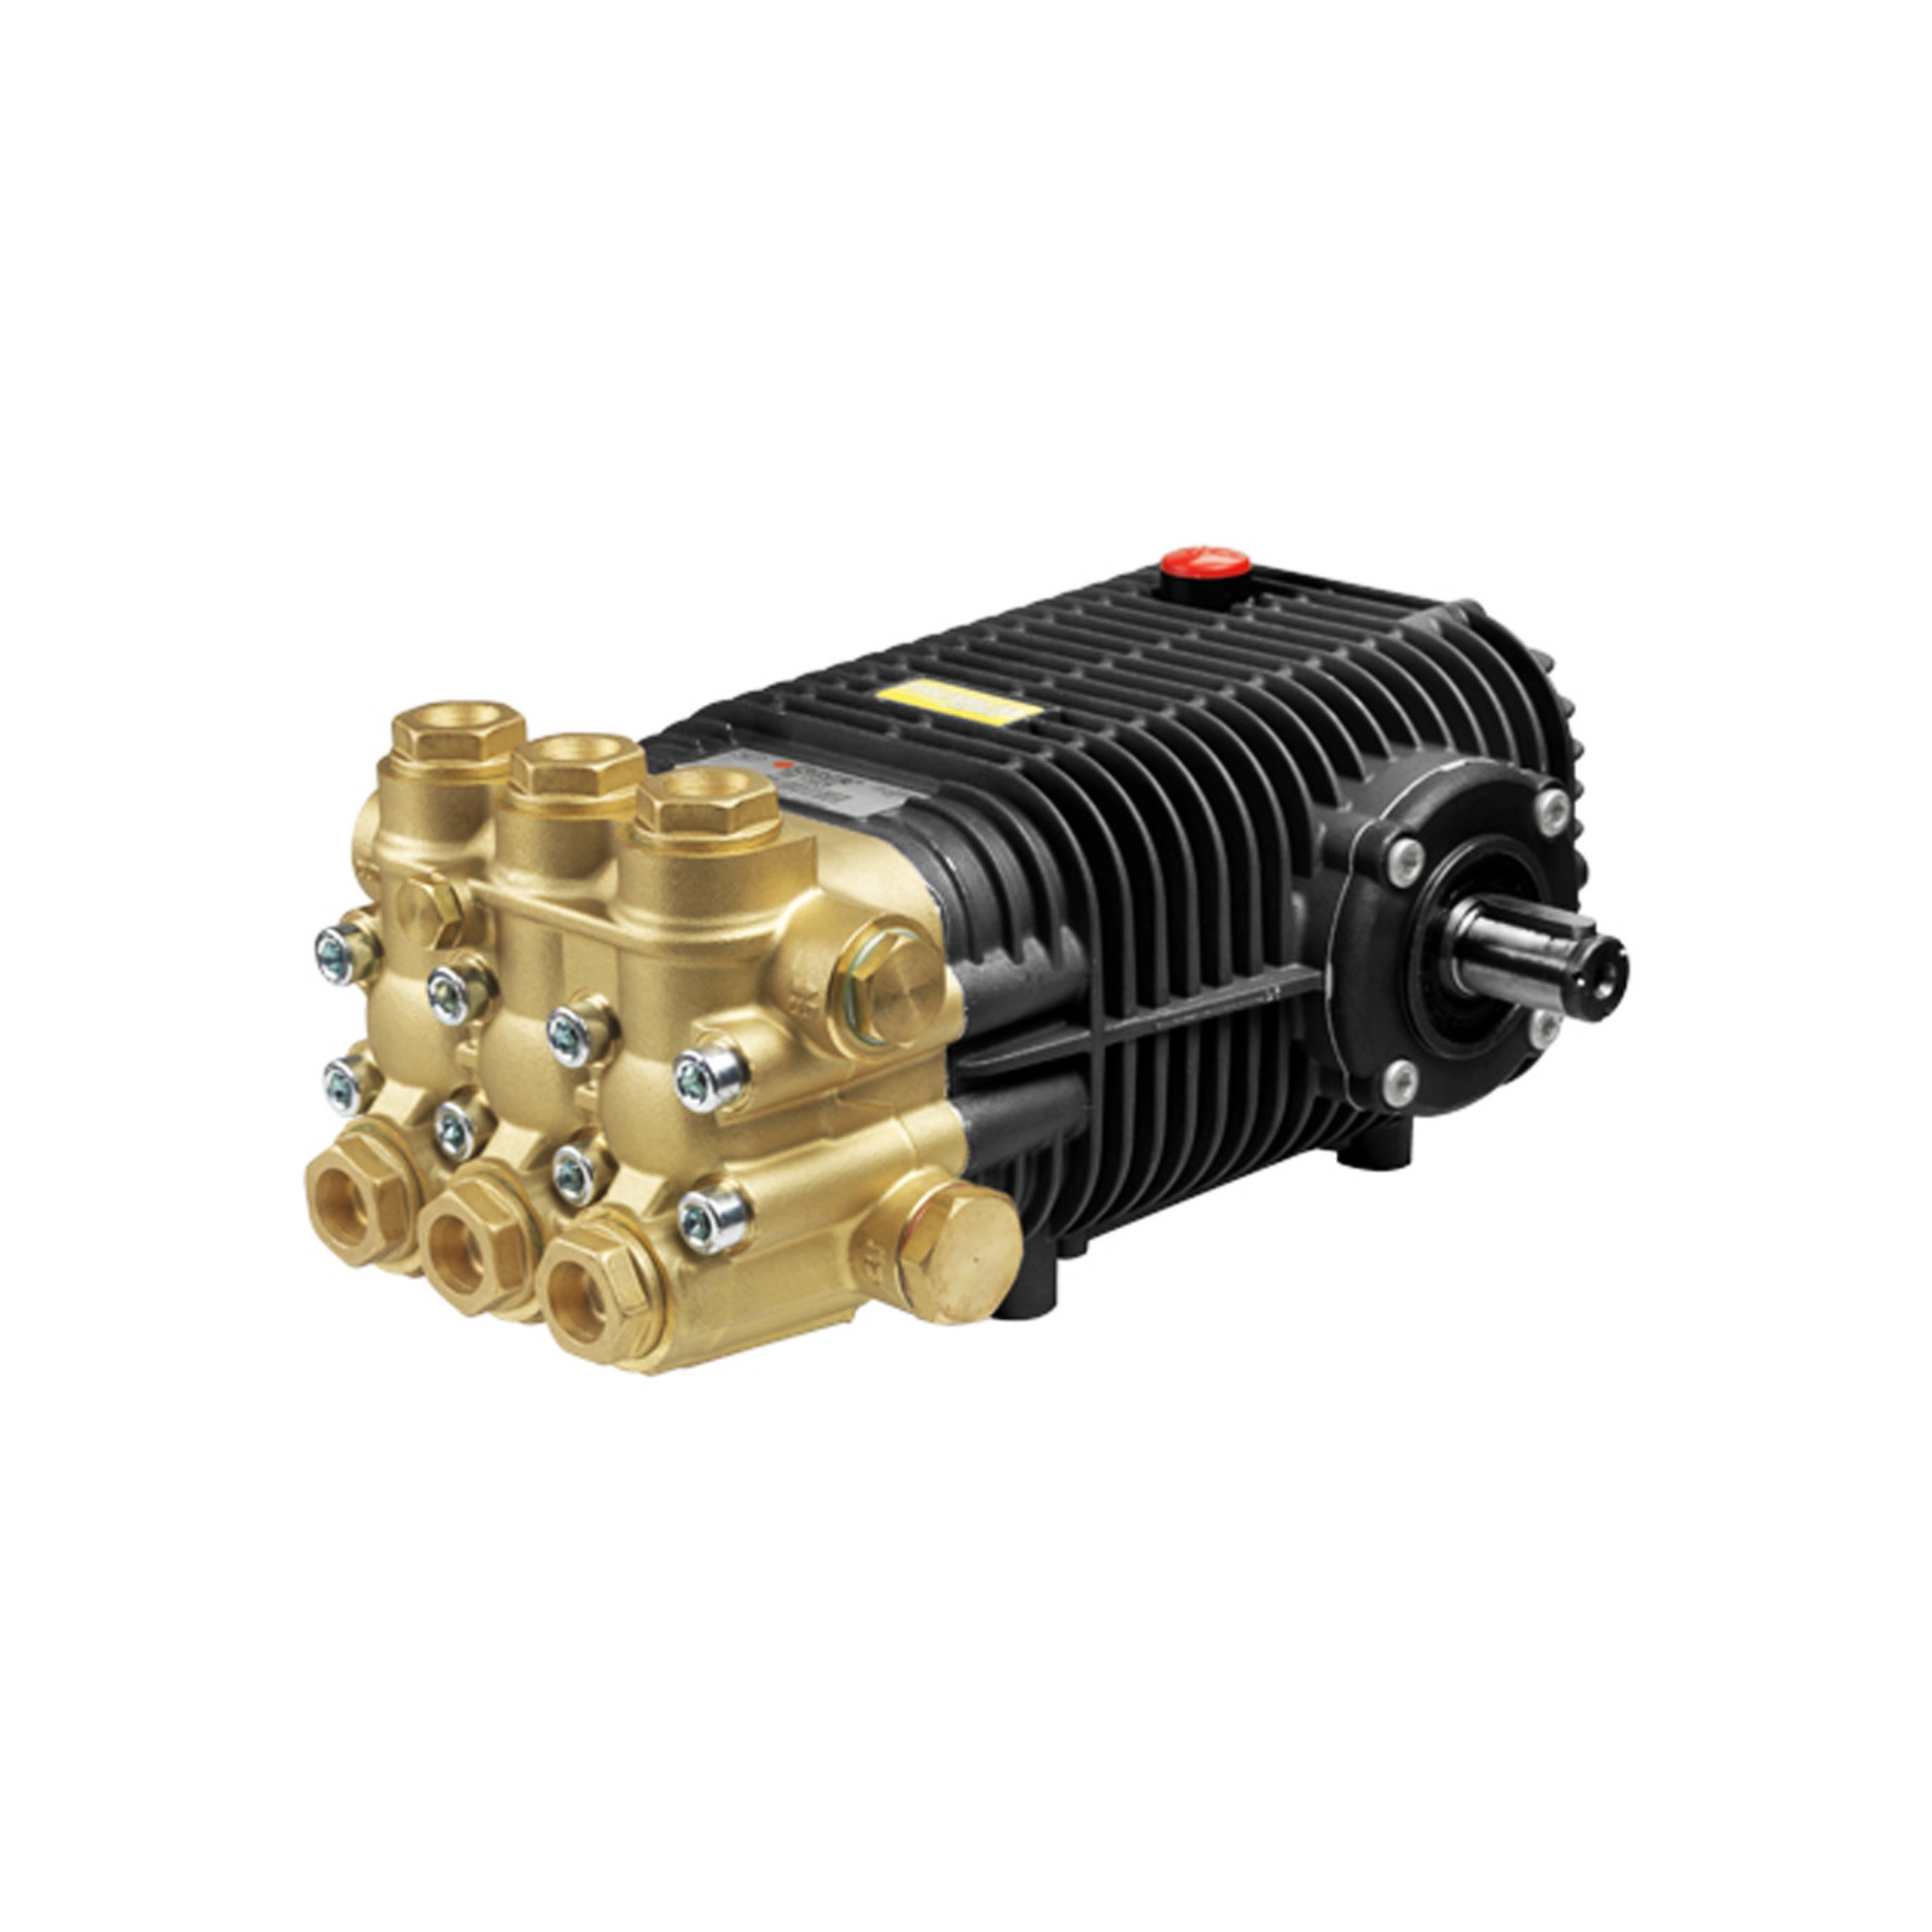
Comet TW8030 33Lpm 3000Psi Premium Series Pump (24mm Solid Shaft)
Comet TW Pump. Brass manifold with 3/4" BSPF and 1/2" BSPF outlet. Features: Brass Head Die-Cast Aluminum Alloy for Protection Against Corrosion Piston Guides are Heat Treated Stainless Steel Highly Efficient Stainless Steel Check Valves Solid Ceramic Plungers Brass Manifold: Forged for Maximum Strenght and Longer Life up to 345 bar Solid Bronze Alloy Connection Rods High Quality Tapered Roller Bearings Large Oil Capacity Dissipates Heat and Improves lubrication for Longer Life High Volume up to 53,5 l/min Long Life Seals Exclusive No-Oil-Leak System in the crankcase minimising wear of the piston oil seal (Patented) Exclusive Sealing System Between Crankcase And Pump Head that prevents dust and dirt getting inside where the pistons work but letting water out (Patented) Solid Shaft 24 mm for Belt Drive, Gearbox or Flex Couplers
Brand: EMA Autocare
Category: Home & Garden > Lawn & Garden > Outdoor Power Equipment Accessories > Pressure Washer Accessories